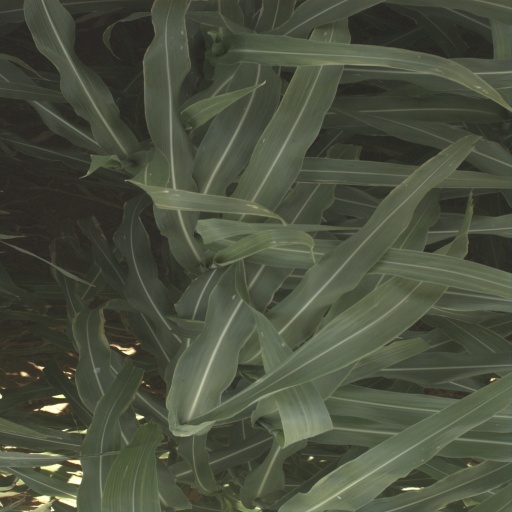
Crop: sorghum